Scouting in Kyrgyzstan

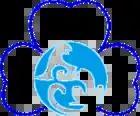
Membership badge of the Kyrgyzstan Skaut-Kyzdar Assotsiatsiyasy

The Kyrgyzstan Girl Scouts Association, Kyrgyzstan Skaut-Kyzdar Assotsiatsiyasy (KSKA), founded in September 1997, currently has 186 members. Aigul' Duîsheyevna Duîsheyeva is the chairwoman. KSKA, whose symbol is the snow leopard ("Uncia uncia"), has headquarters on köchösü Bokonbayev in Bishkek, courtesy of the Kyrgyzstan Women's Congress. Work towards World Association of Girl Guides and Girl Scouts membership recognition progressed in the late 1990s, but now remains unclear.